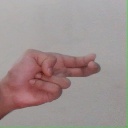
अक्षर: ह